The Oakdale Affair

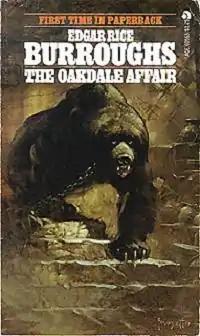
First independent book edition of "The Oakdale Affair"

The Oakdale Affair is a short contemporary mystery novel by American writer Edgar Rice Burroughs. It was written in 1917 under the working title of "Bridge and the Oskaloosa Kid", and is a partial sequel to "The Mucker" (1914/1916). It was adapted into a silent film in 1919 starring Evelyn Greeley.